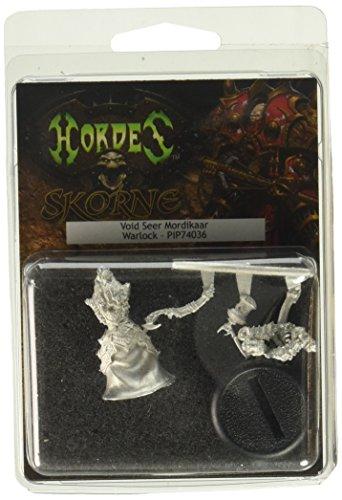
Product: Privateer Press Skorne - Void Seer Mordikaar Model Kit
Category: Toys & Games | Hobbies | Models & Model Kits | Model Kits | Figure Kits
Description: Great Condition.
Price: $9.44